Richard Kiel

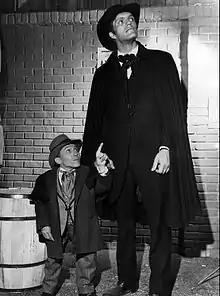
Michael Dunn and Kiel on the set of "The Wild Wild West"

Due to his size, Kiel was often cast in villainous roles. He appeared as Voltaire, the towering mute-but-lethal assistant to Dr. Miguelito Loveless in three first-season episodes of "The Wild Wild West". In the "Man from U.N.C.L.E." episode "The Vulcan Affair" (1964), Kiel appeared as a guard in Vulcan's plant and portrayed Merry in "The Hong Kong Shilling Affair". In 1967, he played a monster in "The Monkees" episode "I Was a Teenage Monster".